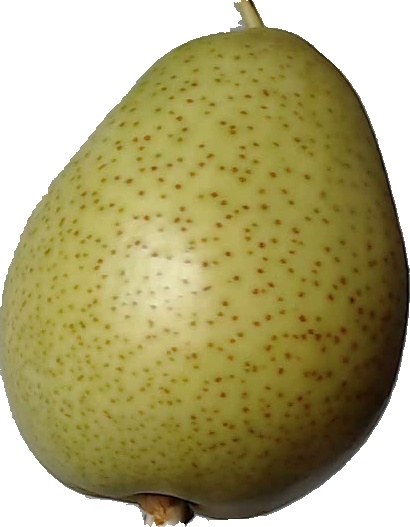
Label: pear_1